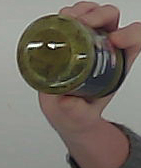
Product: barilla_pesto